Brian May

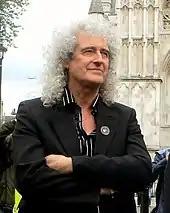
May outside the Houses of Parliament in London during a June 2013 anti-badger cull demonstration

May has used Vox AC30 amplifiers almost exclusively since a meeting with his long-time hero Rory Gallagher at a gig in London during the late 1960s/early 1970s. In the mid-1970s he used six of them, with an Echoplex delay (with extended delay time) plugged into a separate amplifier, and a second Echoplex plugged into yet another amp; he used a homemade booster, his only effects pedal, which was on all the time. His choice is the model AC30TBX, the top-boost version with Blue Alnico speakers, and he runs the amp at full volume on the Normal channel.